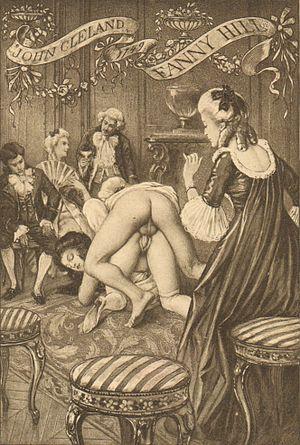
Planche I